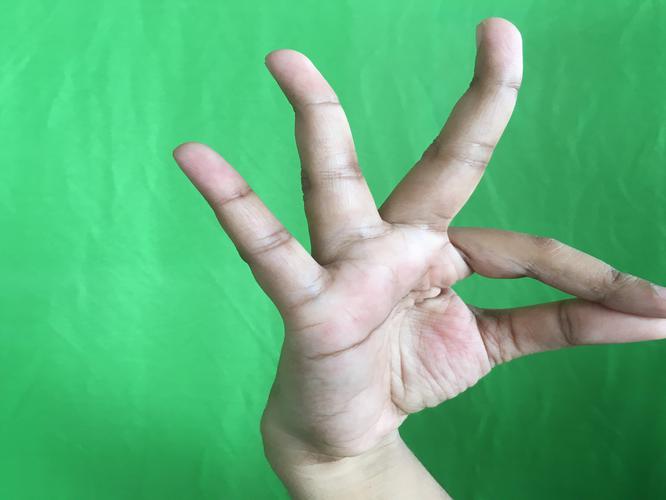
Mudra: Hamsasyam
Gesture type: single_hand